Zheng Zu

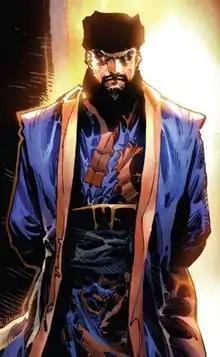

Zheng Zu (Chinese: 鄭祖), originally known as Fu Manchu, is a supervillain appearing in American comic books published by Marvel Comics. Based on Sax Rohmer's character of the same name, he is the leader of the Five Weapons Society criminal organization and the father and arch-enemy of Shang-Chi.